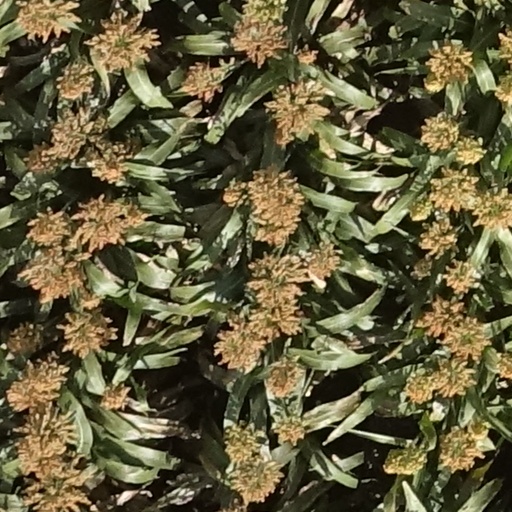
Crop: sorghum